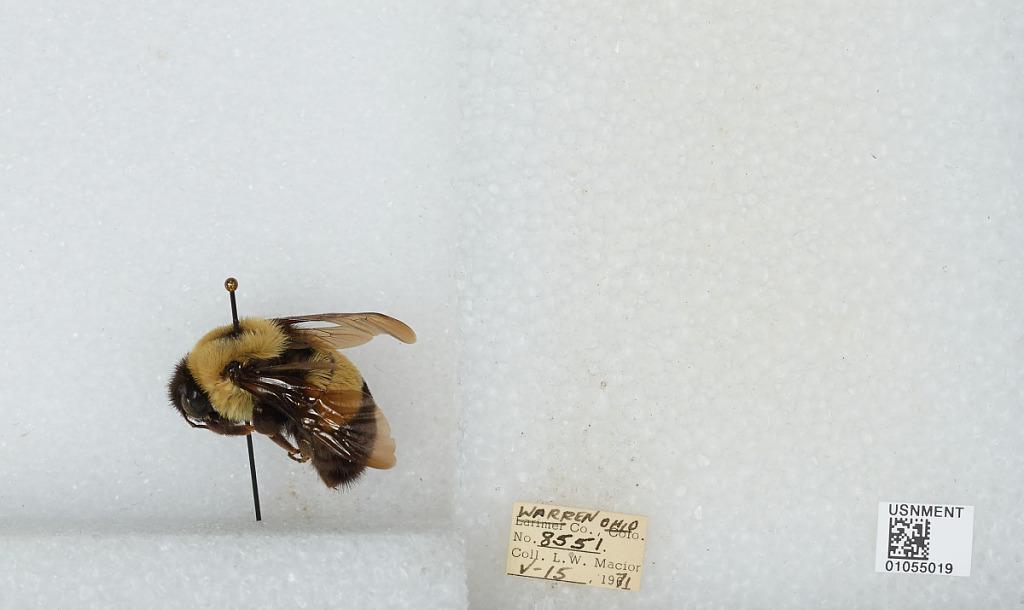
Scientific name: Bombus (Bombus) affinis Cresson
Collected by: L. Macior
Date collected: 1971-5-15
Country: United States
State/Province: Ohio
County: Warren
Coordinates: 39.4242, -84.1856